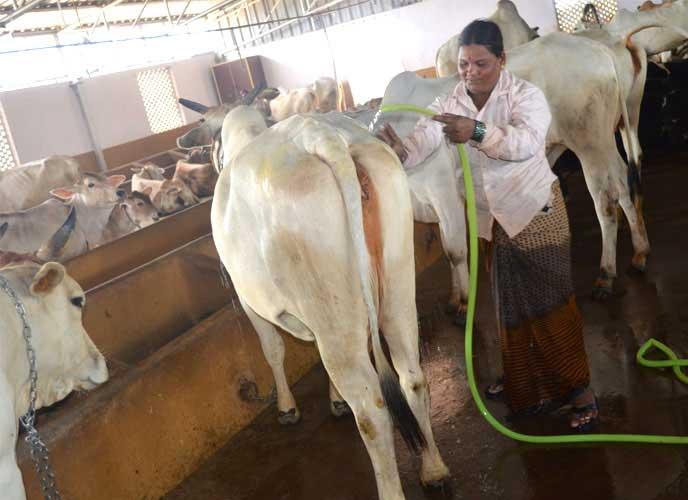
Mwanamke akimwagia ng'ombe meji kwa kutumia hose kijani katika banda la ng'ombe. Ngombe wengi wapo wakiwa wameketi au wamesimama katika mabanda yao. Eneo linaonekana kuwa safi na lenye mwanga mzuri.